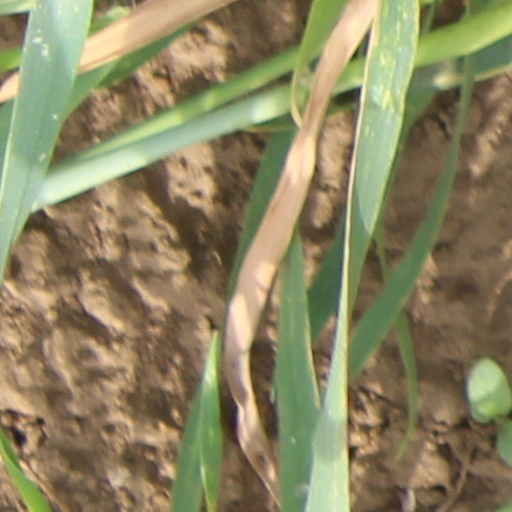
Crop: wheat